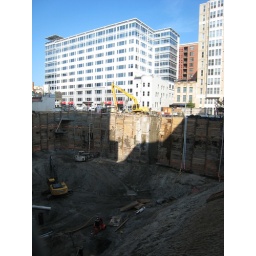
big hole, office building construction site on 6th st in gallery place, dc